Rafael Díez de la Cortina

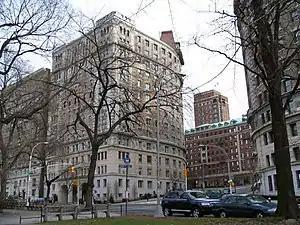
431 Riverside Drive (building left)

In May 1898, amid a virulent anti-Spanish press campaign, a number of papers quoted interviews with Cortina and discussed Carlist claims as proof that the Madrid government might fall any minute. Newspaper headlines and narration helped mobilize American public opinion, although this was not Cortina's intention. In May 1898, he transferred the realization of his prediction to June 1, 1898, called the Carlists of America to join the claimant and declared he would travel to Europe shortly.